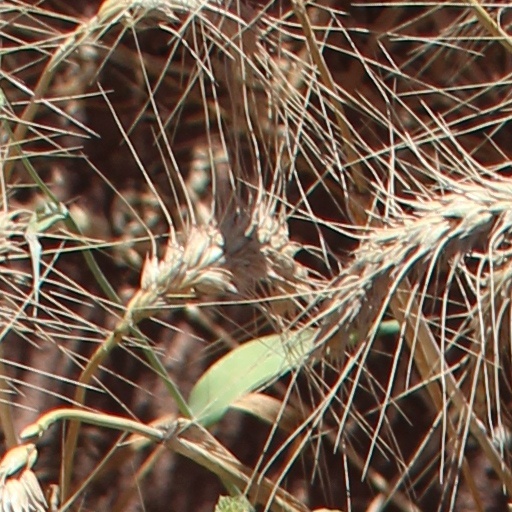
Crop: wheat